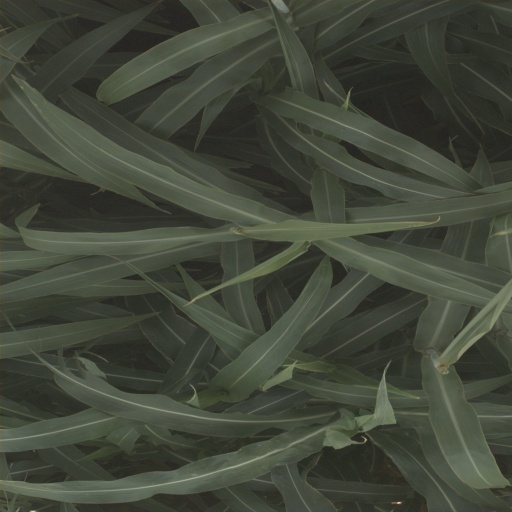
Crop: sorghum